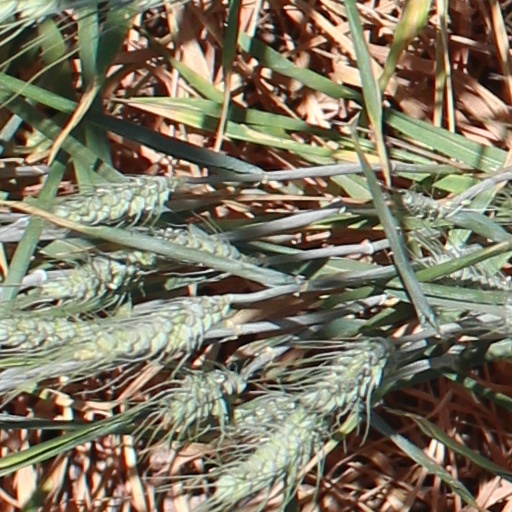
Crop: wheat